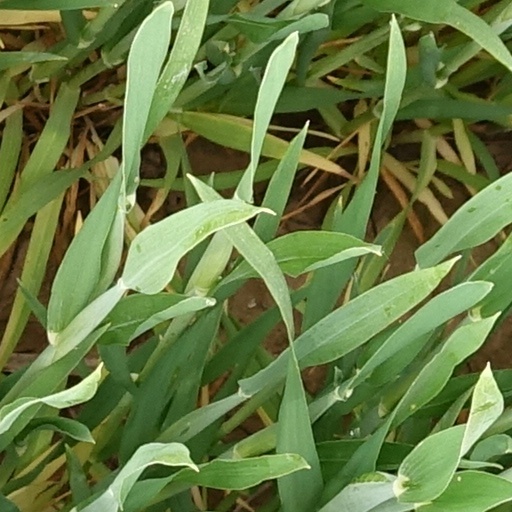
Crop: wheat